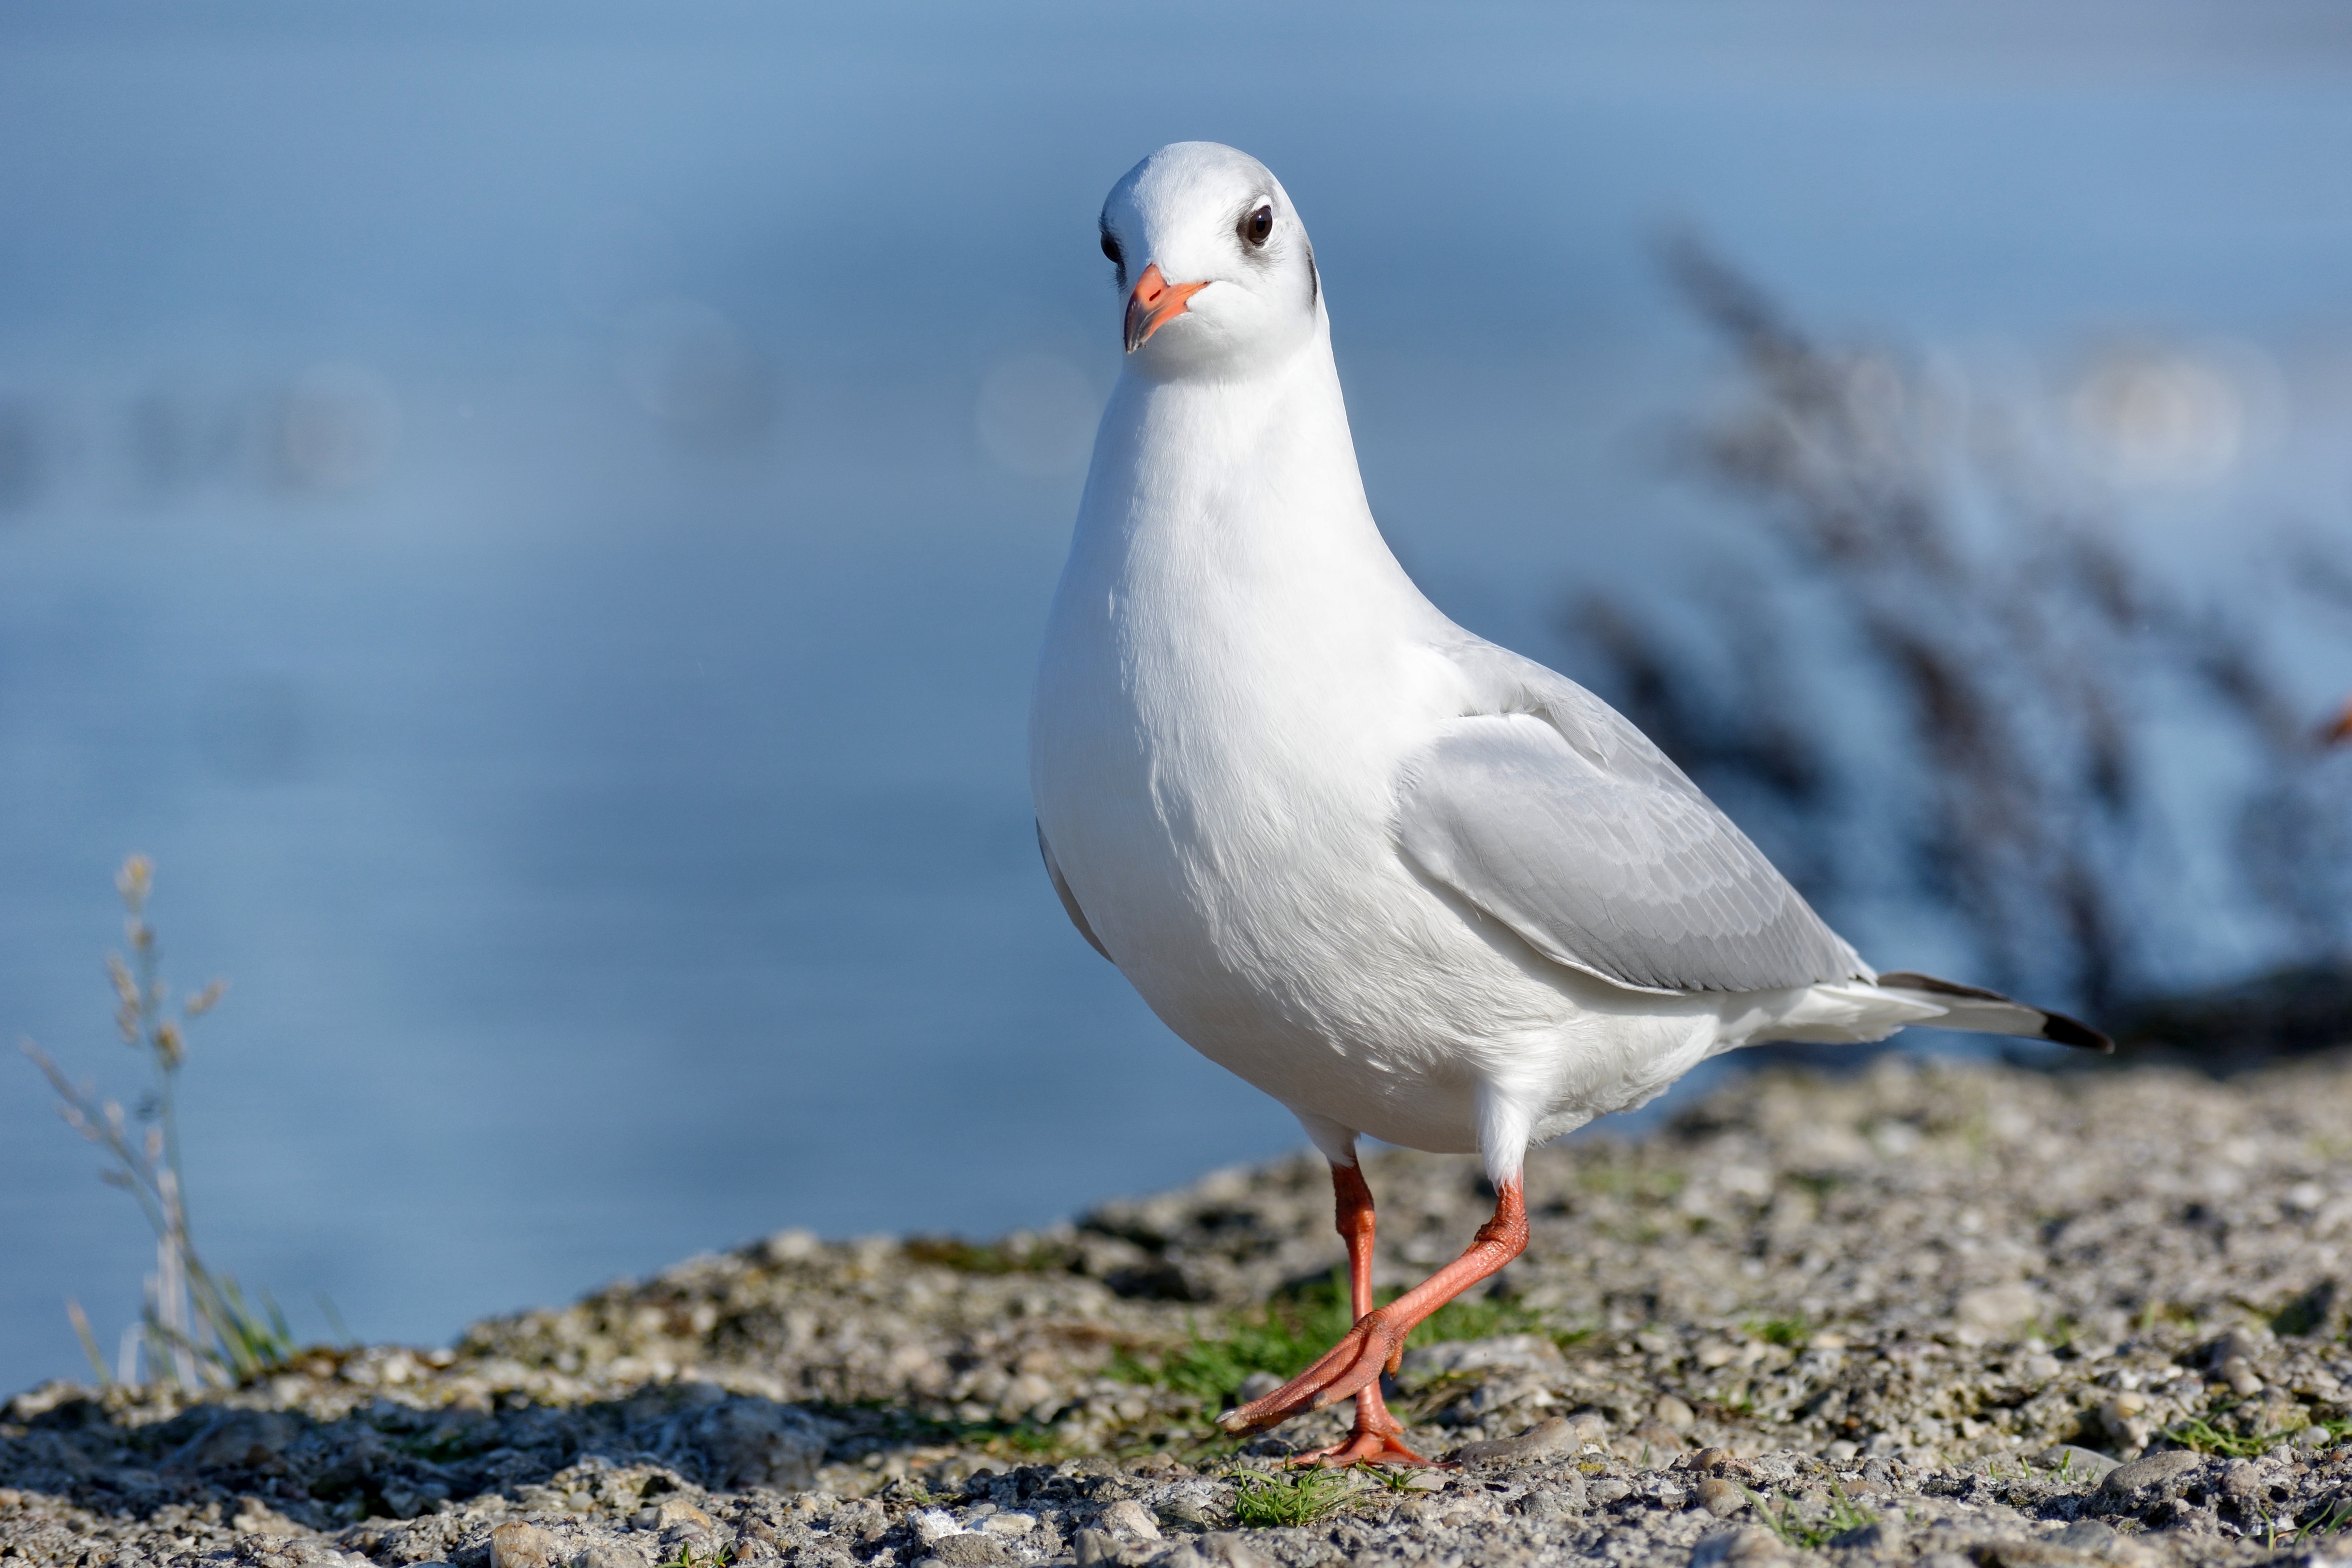
bird, animal, seabird, wildlife, gull, beak, close, feather, fauna, plumage, stand, vertebrate, water bird, animal world, wildlife photography, butterwort, individually, charadriiformes, european herring gull, stock dove